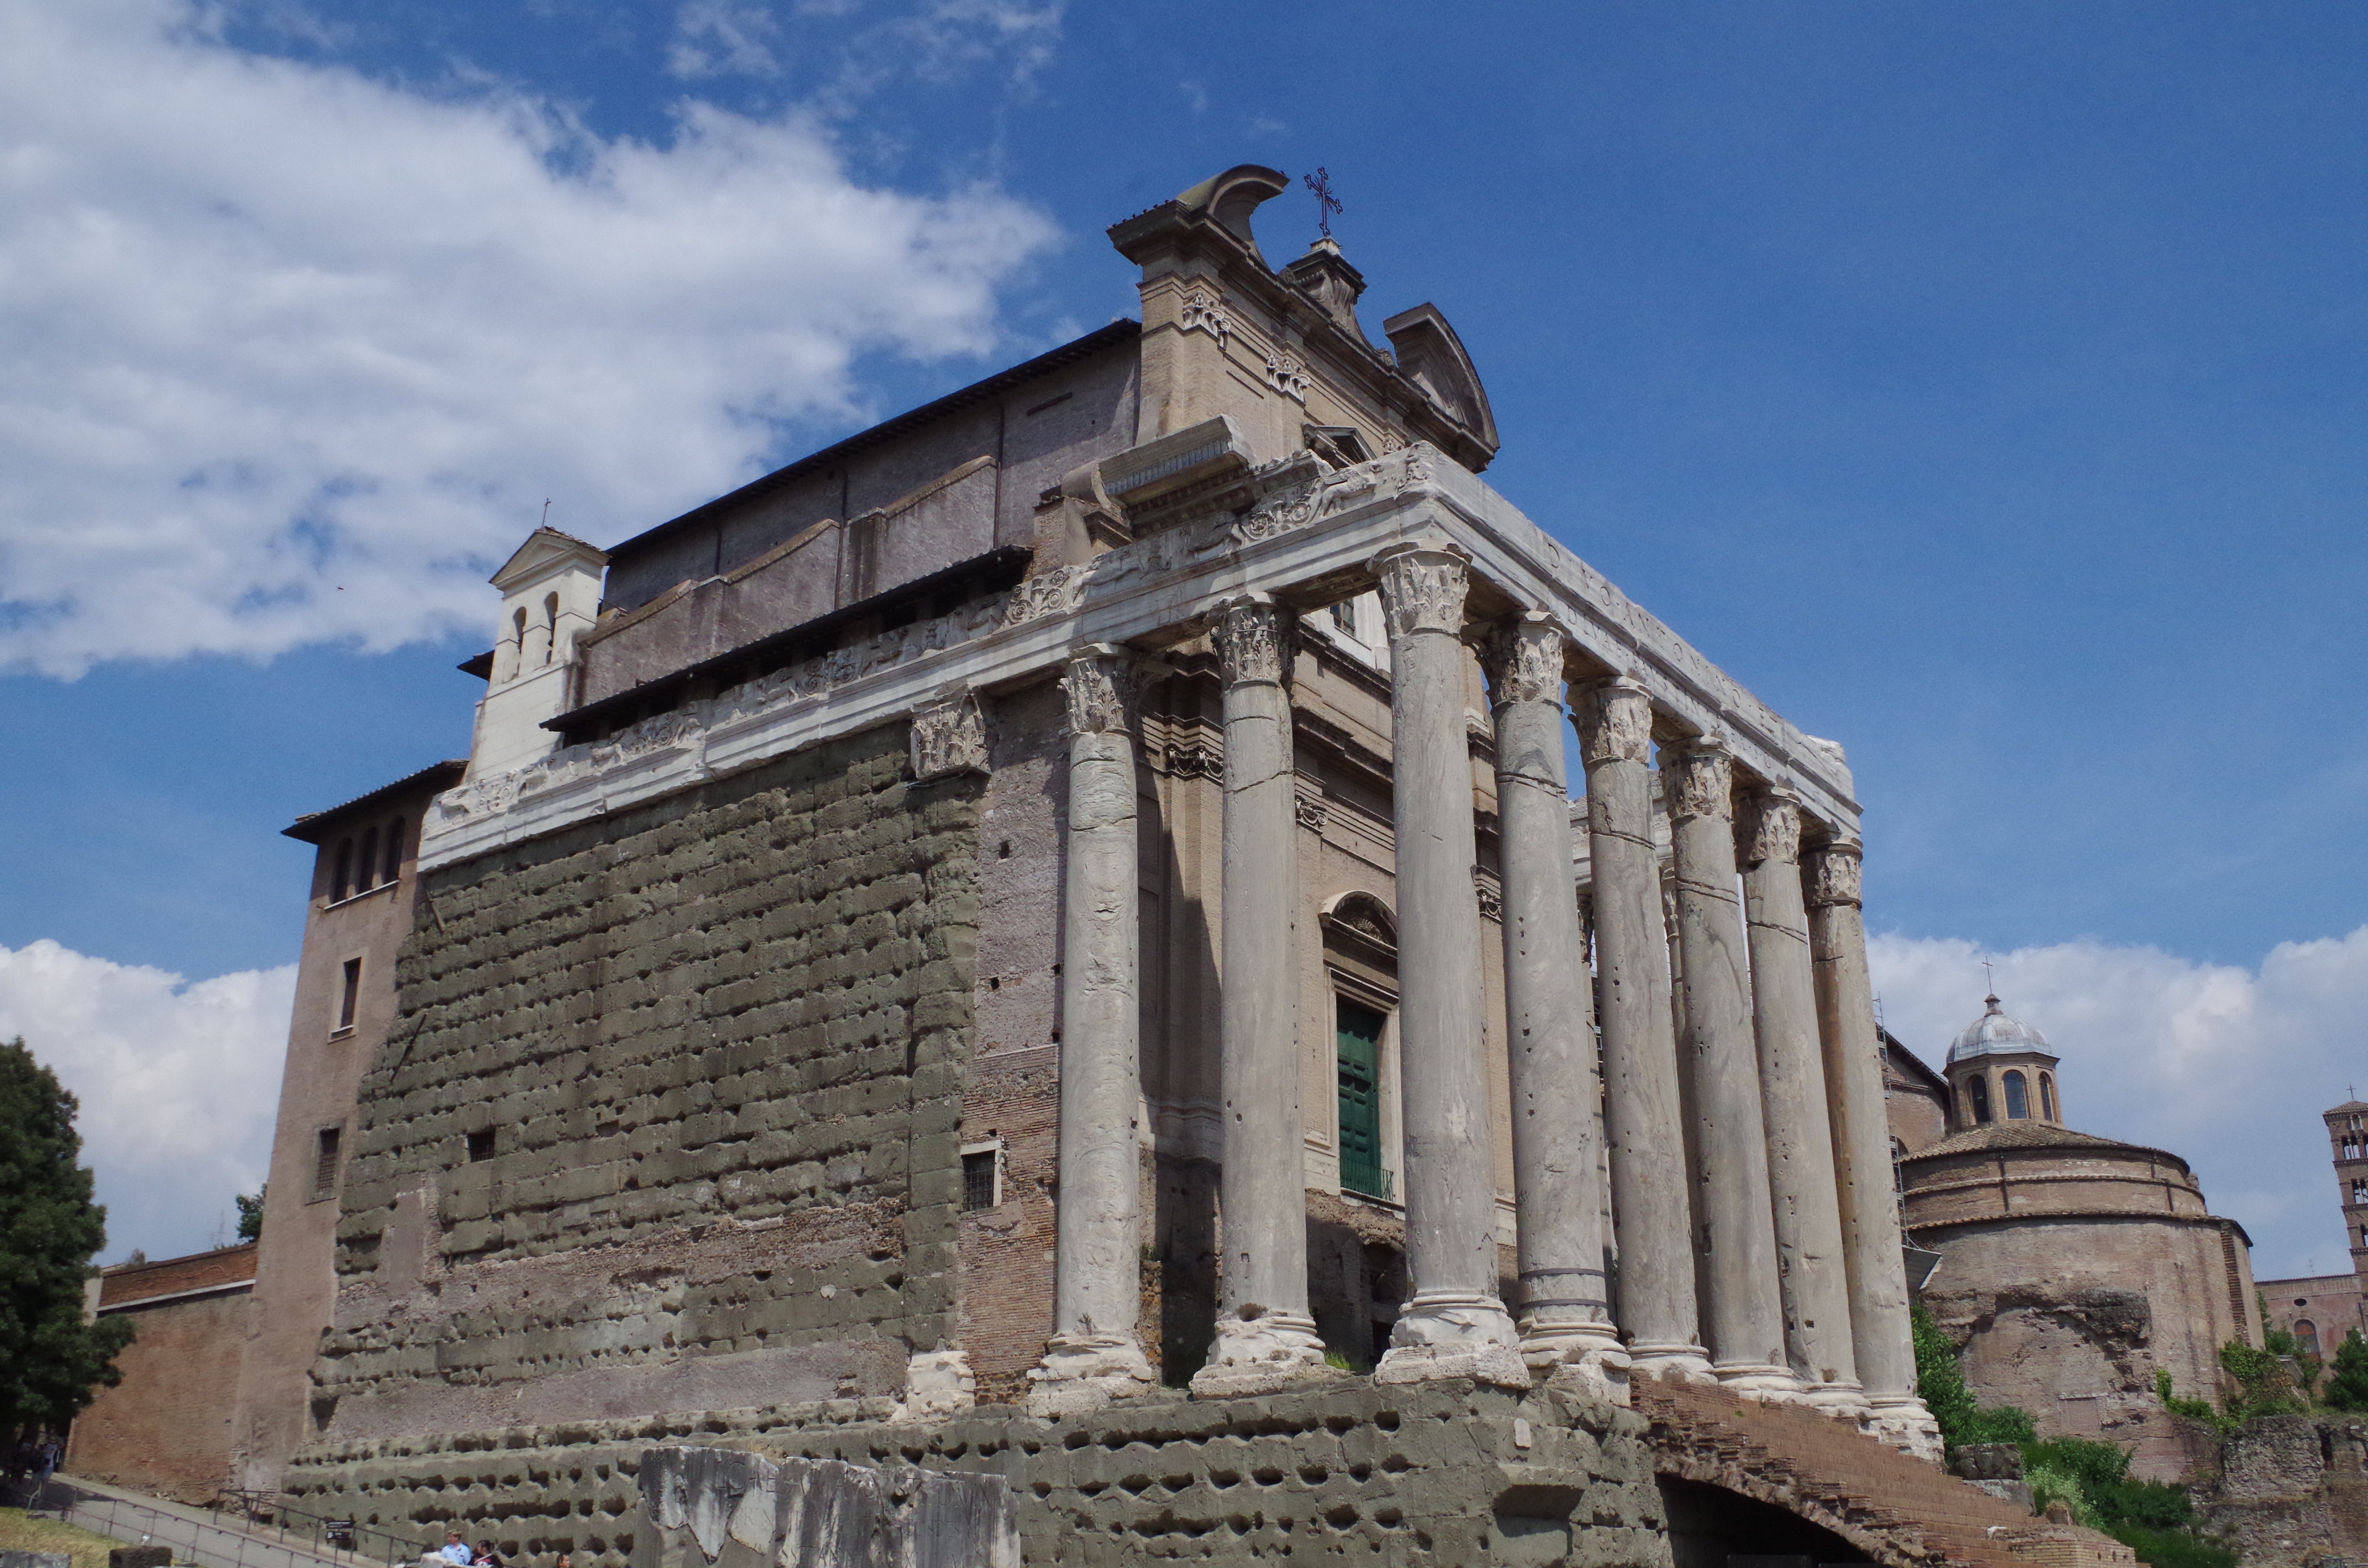
architecture, building, old, stone, monument, europe, ancient, landmark, italy, rome, temple, ruins, marble, archeology, history, italian, forum, ancient rome, roman temple, historic site, ancient history, ancient roman architecture